Eldoret International Airport

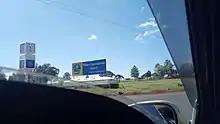
Sign to Eldoret International Airport along the Eldoret-Kisumu Road

Eldoret Airport, , is located in the city of Eldoret, in Uasin Gishu County, in midwestern Kenya, close to the international border with Uganda. Its location is approximately , by road, south of the central business district of Eldoret in Kapseret Ward. This location lies approximately , by air, northwest of Jomo Kenyatta International Airport, the largest civilian and military airport in the country.